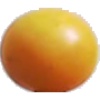
Label: Cherry Wax Yellow 1